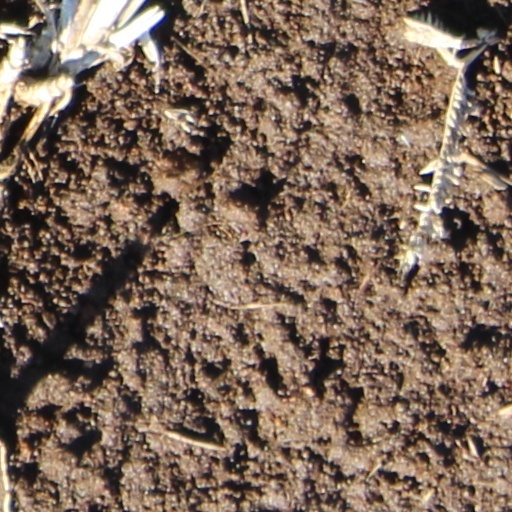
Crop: wheat